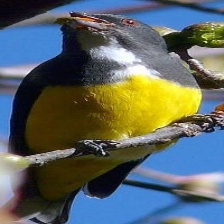
Species: YELLOW BELLIED FLOWERPECKER
Scientific name: DICAEUM MELANOXANTHUM